Rutgers University

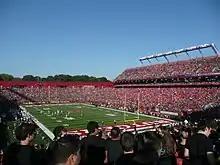
SHI Stadium, the home field of Scarlet Knights football

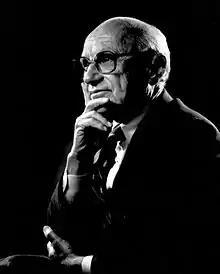
Milton Friedman received his B.A. from Rutgers-New Brunswick in 1932.

Rutgers University has a student government that controls funding to student groups. The student government is made up of campus councils and professional school councils. Those councils then send representatives to the student assembly as well as the university senate. An example of these campus councils is the University College Council, which represents adult, part-time, and military veteran students.